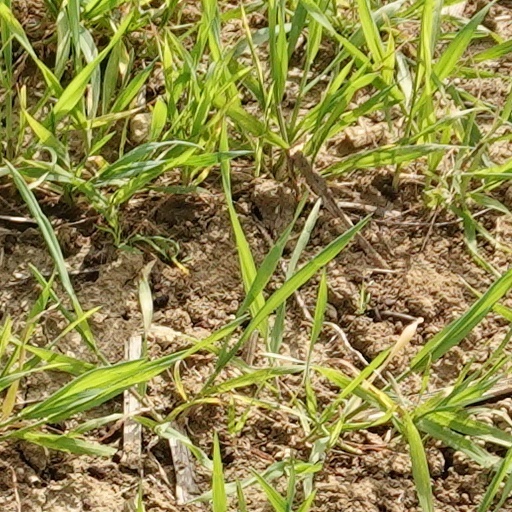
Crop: wheat